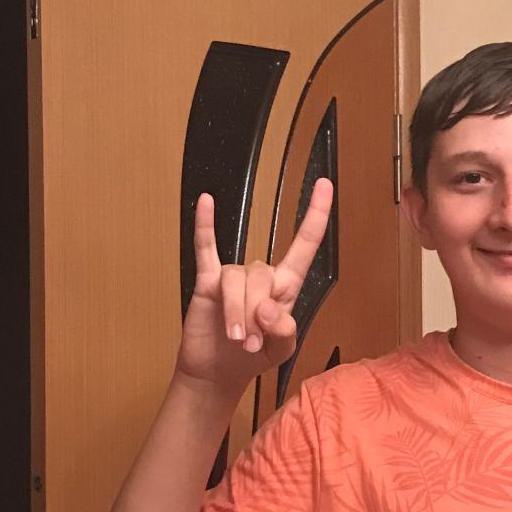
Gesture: rock